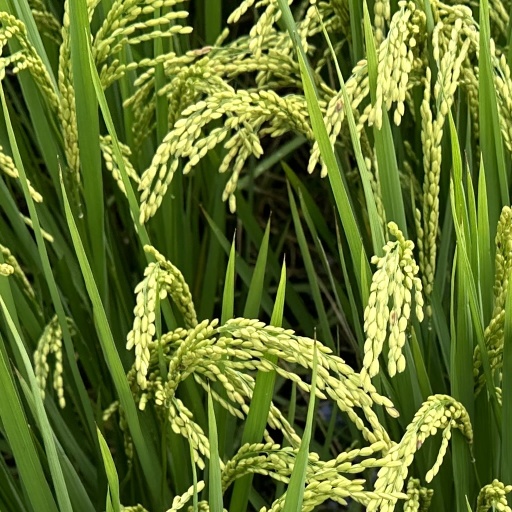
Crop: rice